Compressor characteristic

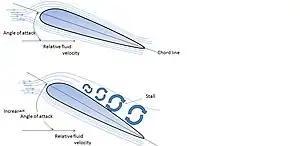
Figure 6. Stalling process

Stalling is the separation of flow from the compressor blade surface as shown in the Figure 6. At low flow rates the angle of attack increases over the critical or maximum angle that the aerodynamic profile can sustain, and due to this there occurs the flow separation on the suction side of the blades which is known as positive stalling. If the flow separation occurs on the pressure side of the blade then it's known as negative stalling and this occurs due to negative attack angle. But generally positive stalling is taken into consideration.